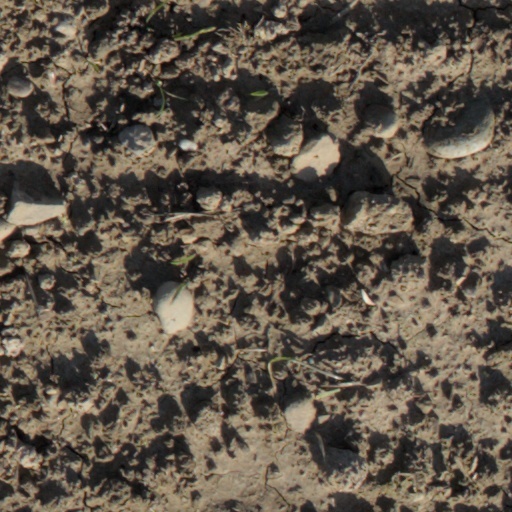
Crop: wheat